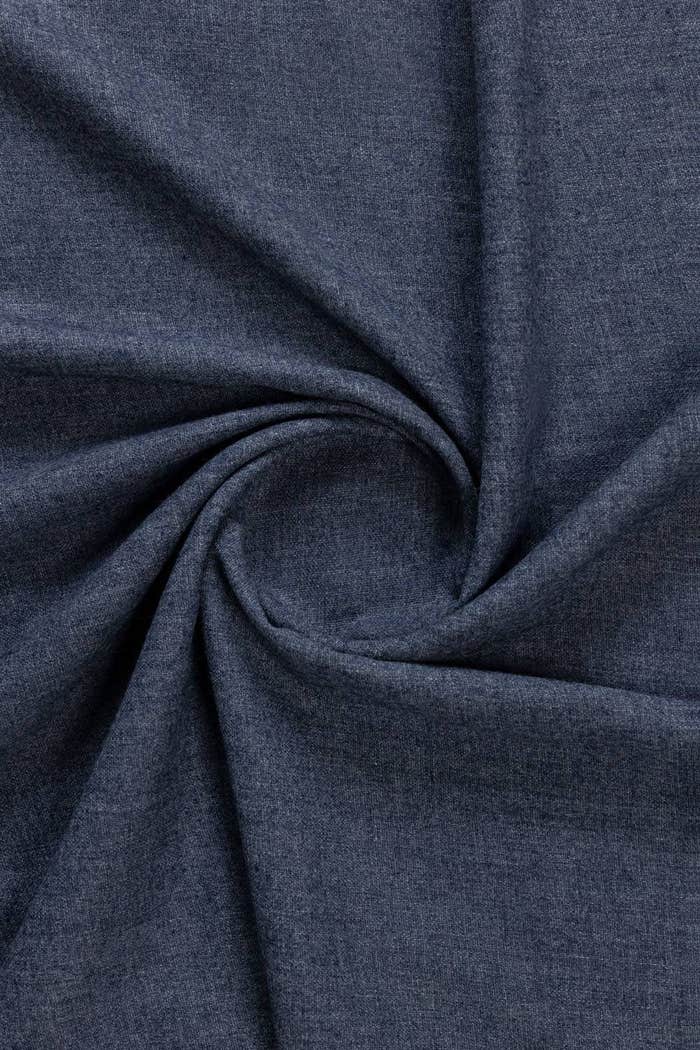
blue light indigo cotton blend fabric fabric